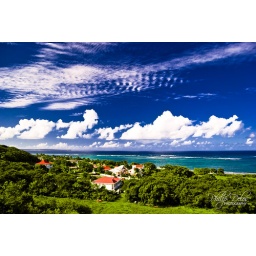
My house with the red roof in the foreground